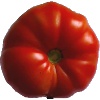
Label: Tomato 3